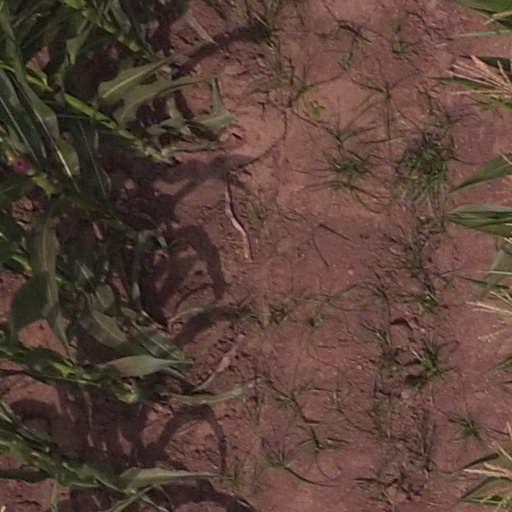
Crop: maize; corn